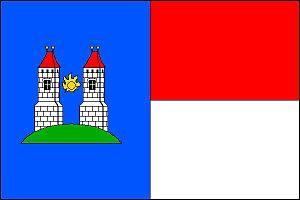
Maršovice est un bourg du district de Benešov, dans la région de Bohême-Centrale, en République tchèque. Sa population s'élevait à 754 habitants en 2020.